Ally Fashion

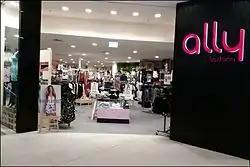

In 2018, Ally Fashion launched a curvy line called You & All. In 2020, the company launched a maternity and childrenswear line called Mummy and Me. Anne-Marie Wade was appointed CEO in March 2021.